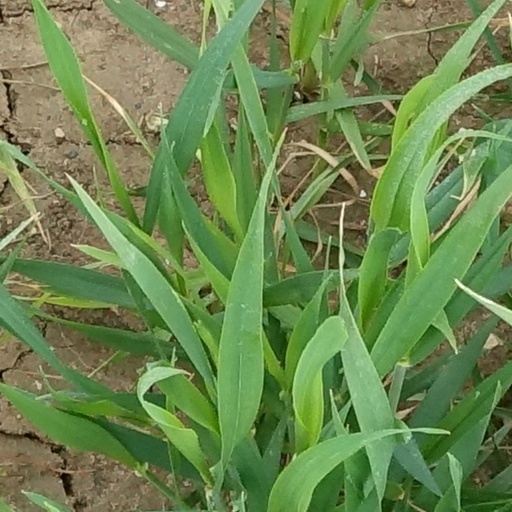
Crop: wheat